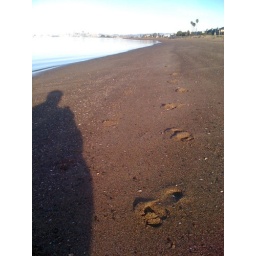
Following my own footprints back up the beach during an early morning run near my house in Alameda